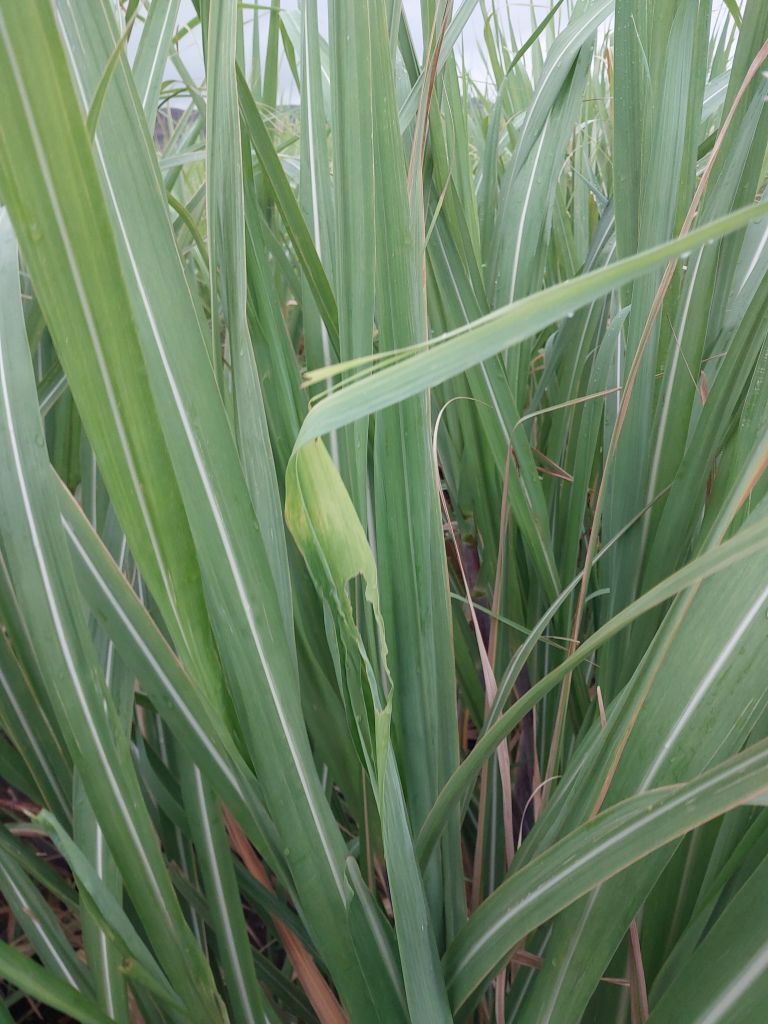
Label: Pokkah Boeng